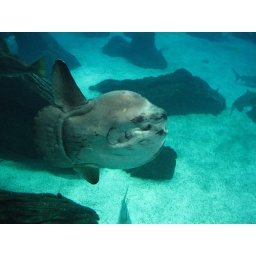
the ugliest face in the ocean